Kayak

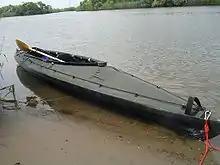
Klepper Aerius Quattro XT in military colors

A specialized variant of racing craft called a "surf ski" has an open cockpit and can be up to long but only wide, requiring expert balance and paddling skill. Surf skis were originally created for surf and are still used in races in New Zealand, Australia, and South Africa. They have become popular in the United States for ocean races, lake races and even downriver races.